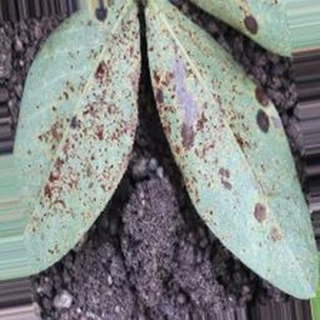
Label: groundnut_rust